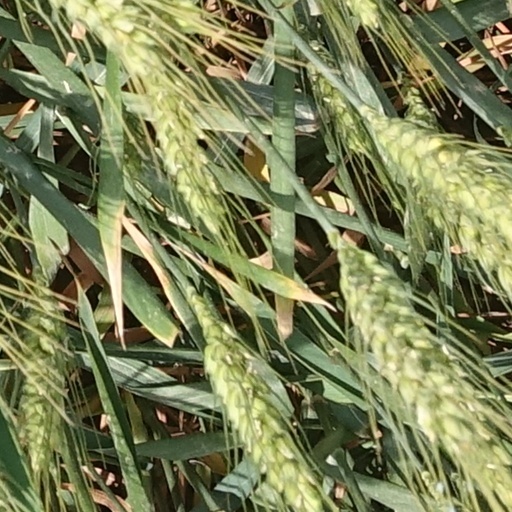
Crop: wheat